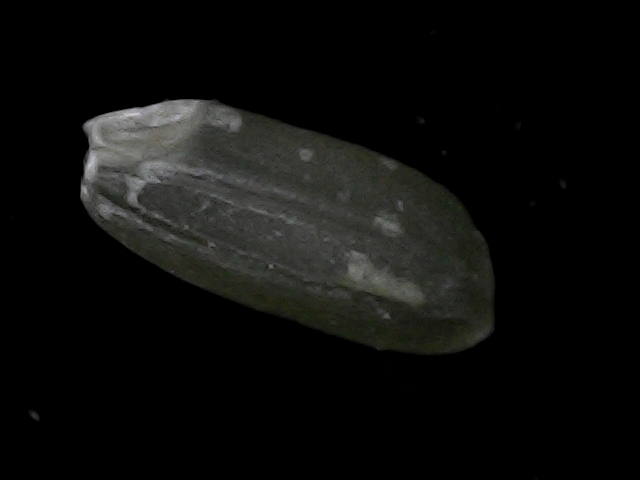
Rice variety: BD95